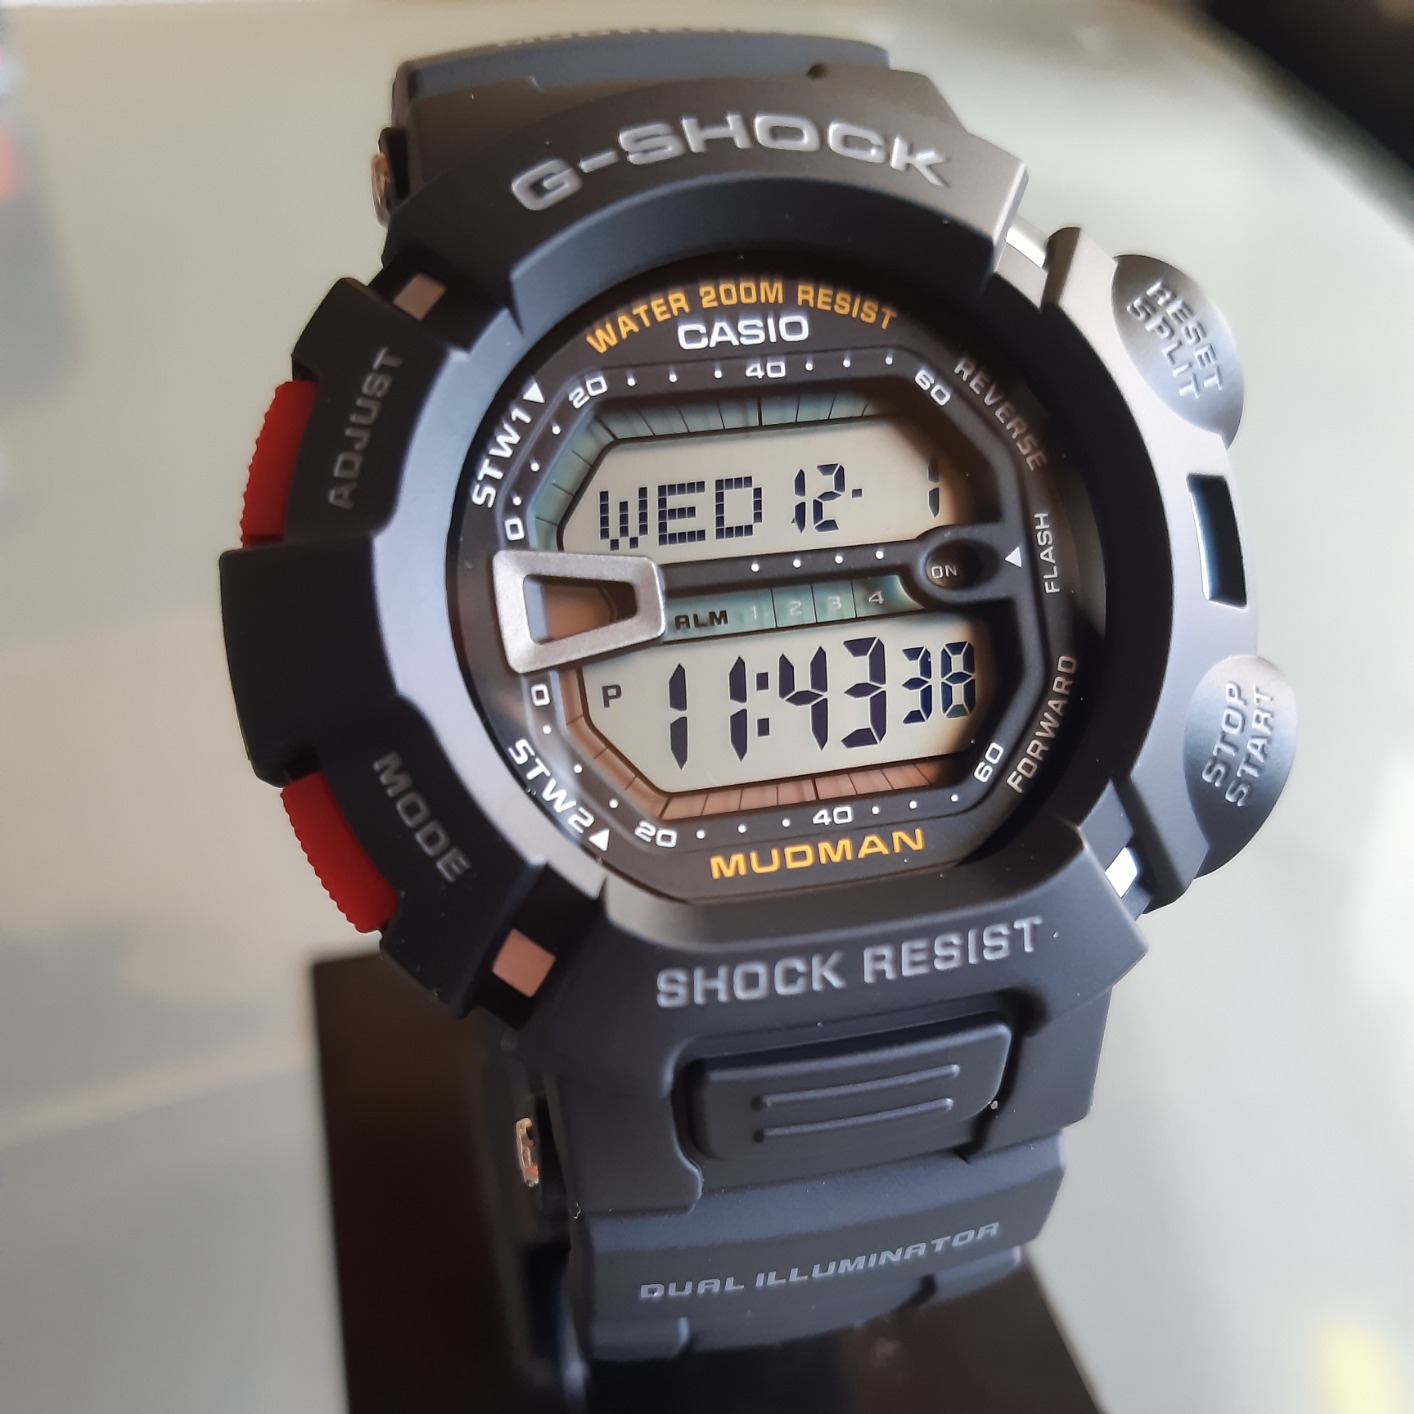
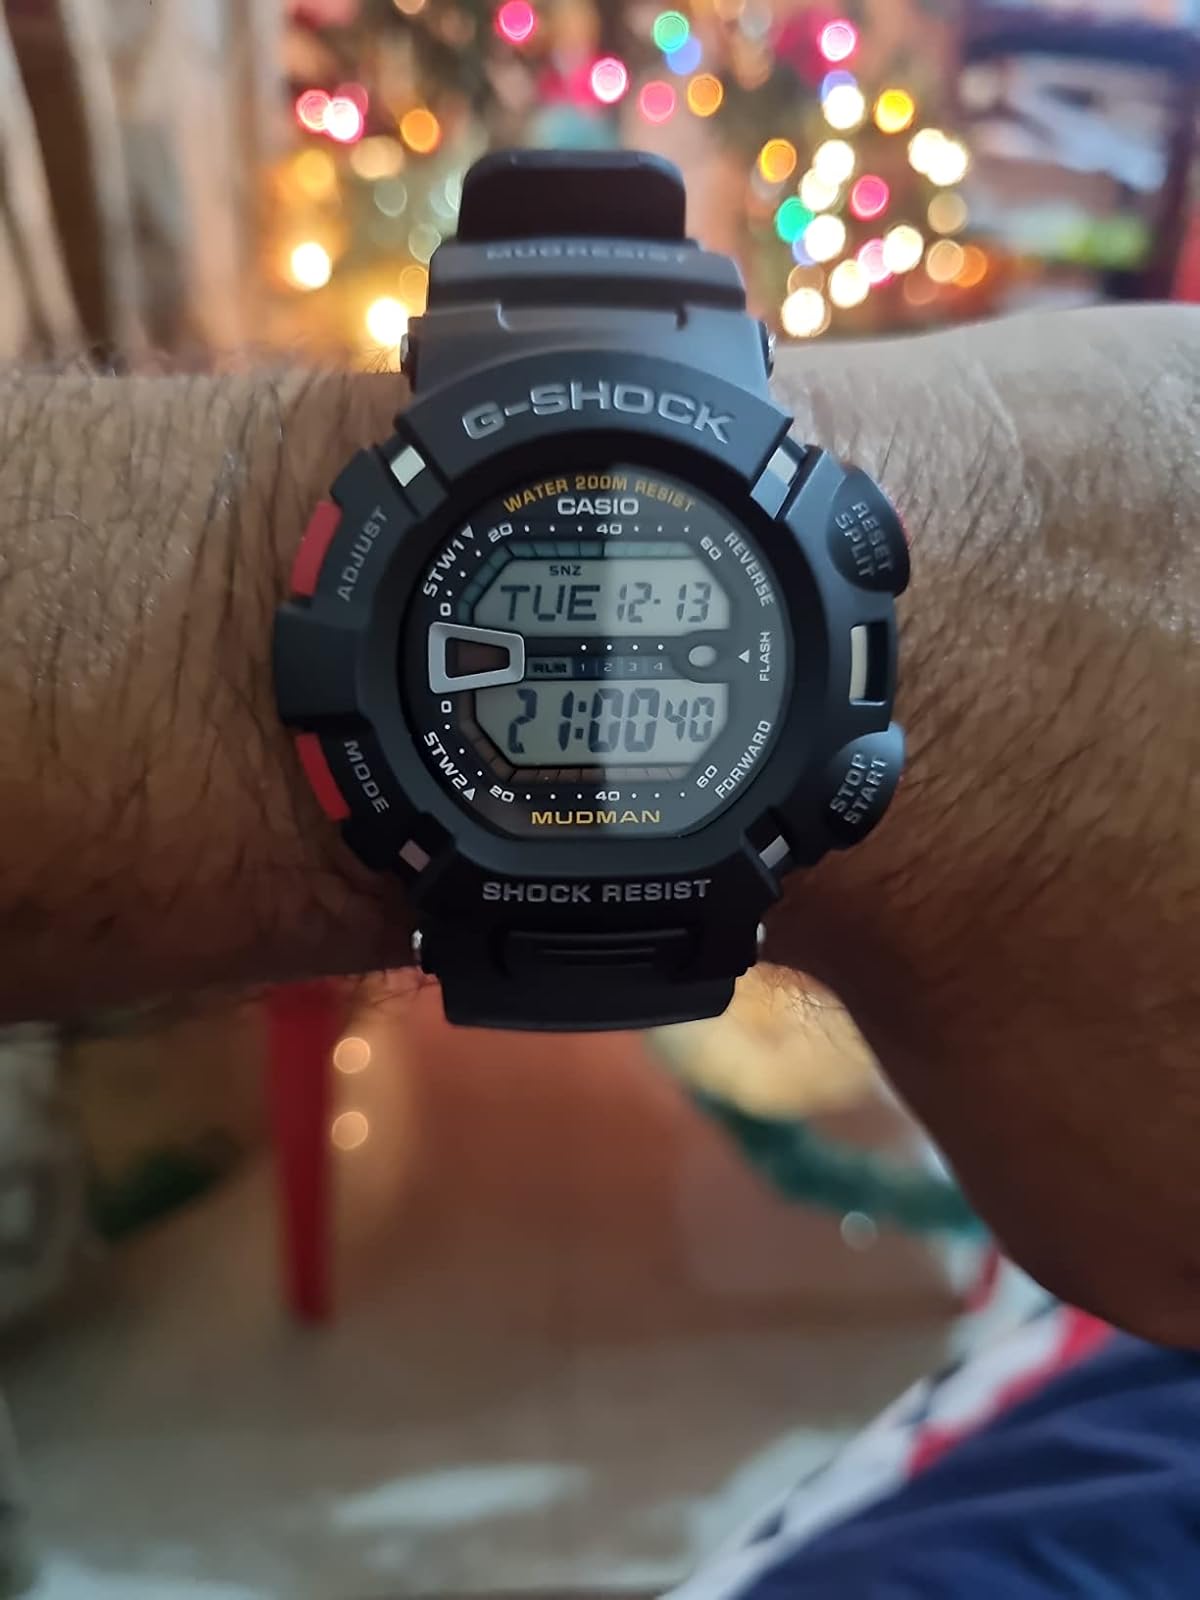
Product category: accessories_watch
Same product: yes